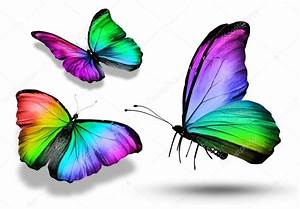
Label: butterfly